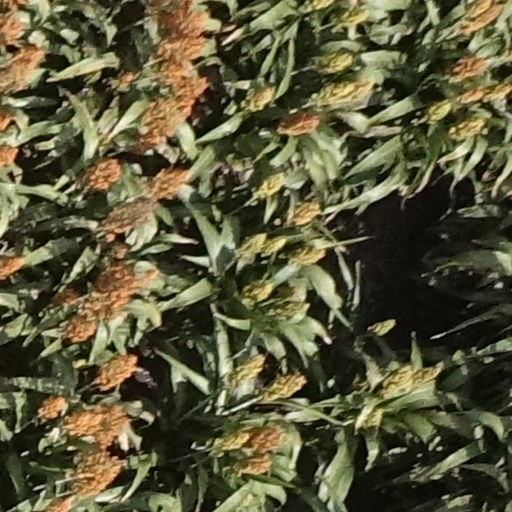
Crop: sorghum